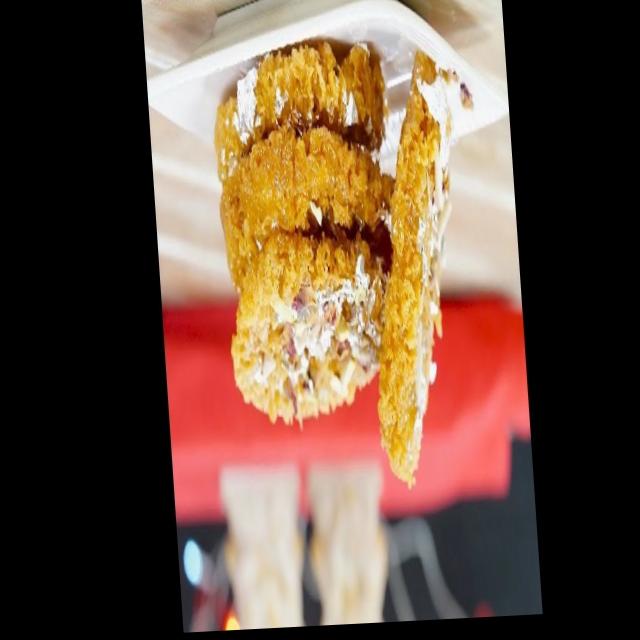
Dish: ghevar